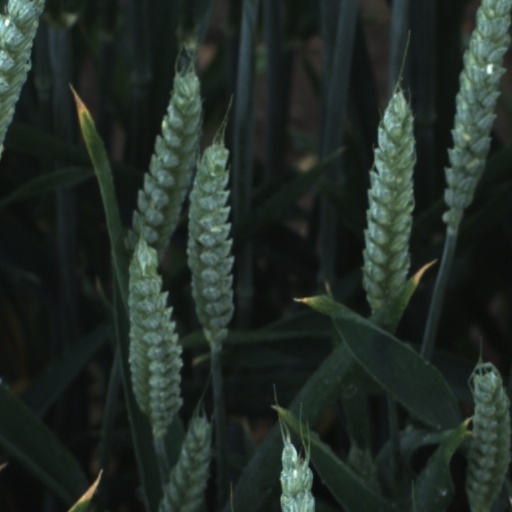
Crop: wheat